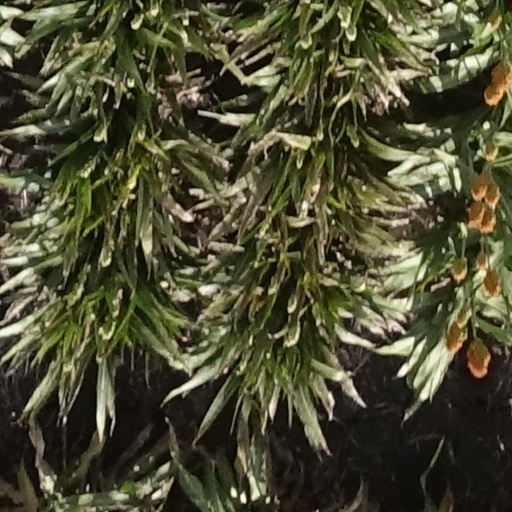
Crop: sorghum